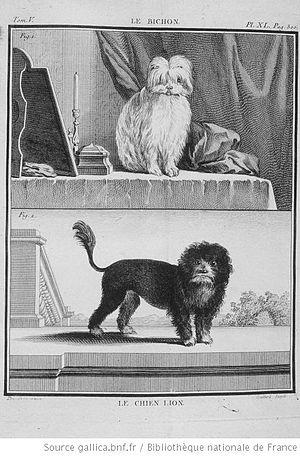
Le petit chien lion est une race de chiens originaire de France. Des petits chiens de compagnie toilettés en lion existent depuis le XVᵉ siècle. L'origine exacte de la race est inconnue : elle est probablement issue de nombreux croisements avec des caniches, des bichons et des barbets. Très populaire notamment au XVIIIᵉ siècle, les effectifs de la race ont fortement décru durant le XIXᵉ siècle et dans les années 1960, le petit chien lion est déclaré « chien le plus rare du monde ». La race est toujours assez peu représentée.